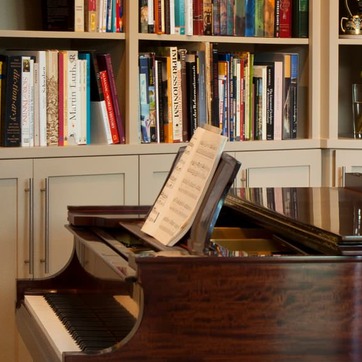
Material: paper